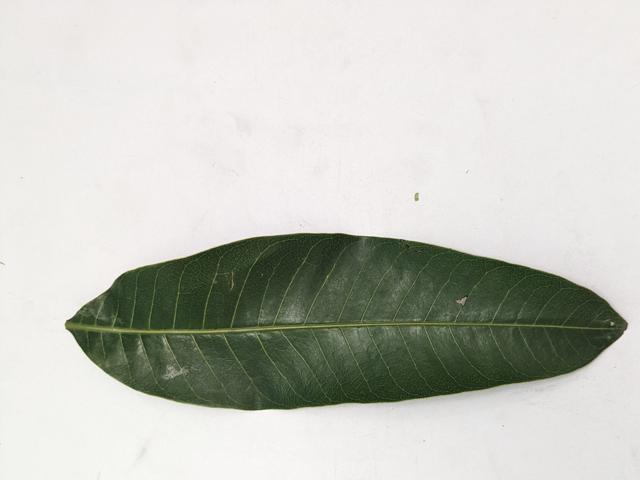
Mango leaf variety: Chaunsa